Fairleigh Dickinson University

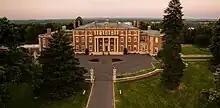
The Vanderbilt-Twombly mansion, centerpiece of FDU's Florham Campus

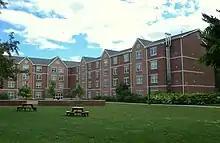
Dormitory at Florham Campus

The Florham Campus is located in the suburban towns of Madison and Florham Park, New Jersey, on the grounds of the former Florham estate of Hamilton McKown Twombly (1849–1910) and his wife, Florence Adele Vanderbilt Twombly (1854–1952), a member of the wealthy Vanderbilt family.